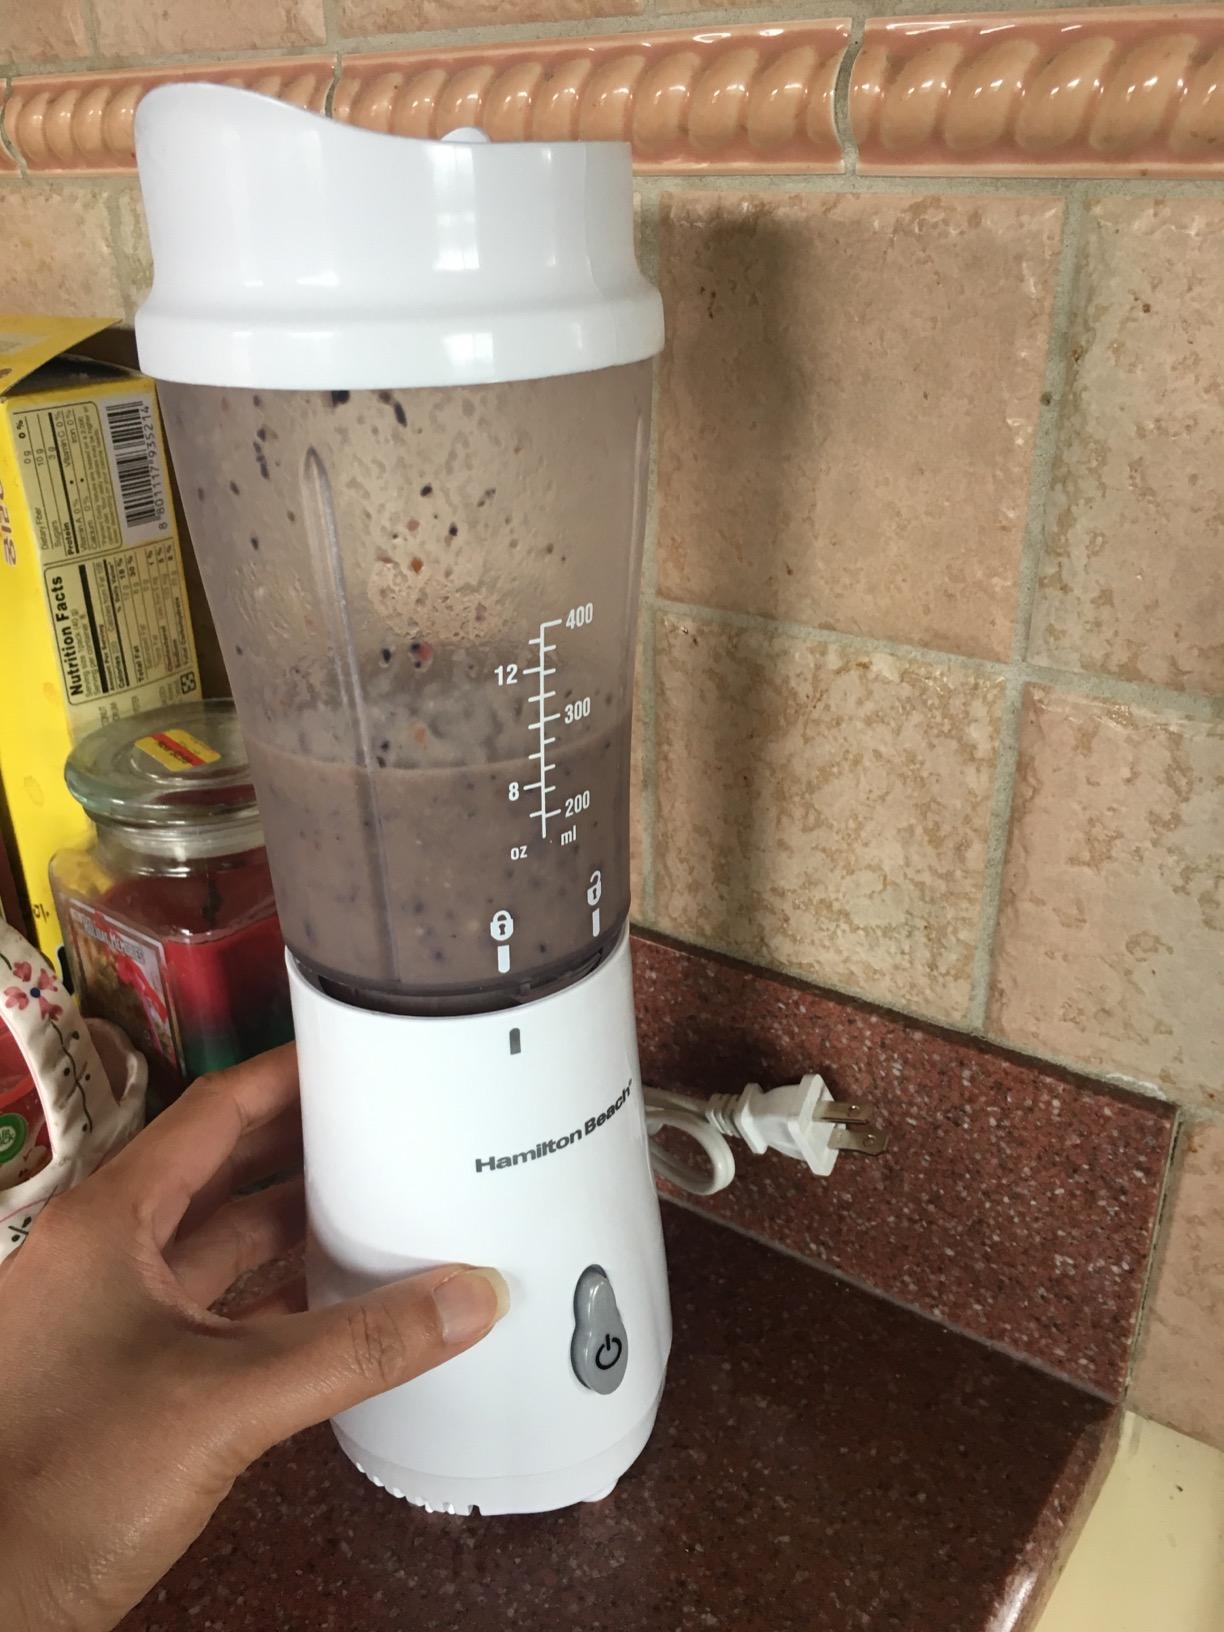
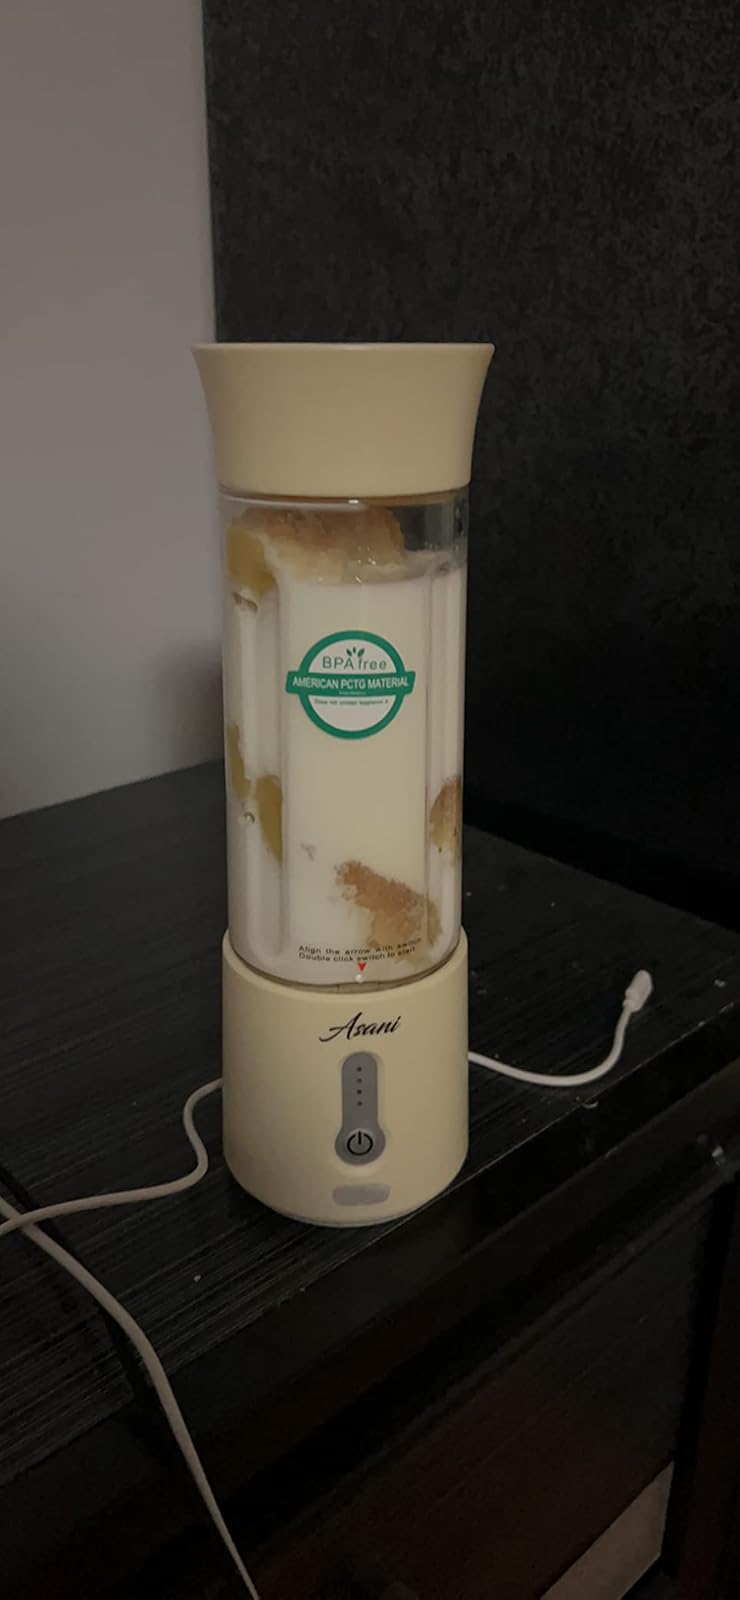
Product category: items_blender
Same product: no